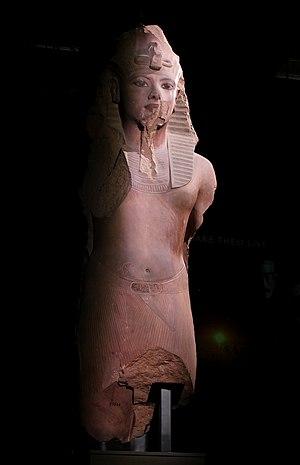
Colosse en quartzite, trace de polychromie. Hauteur environ 3 mètres, 5 mètres à l'origine. Découvert à Médinet Habou où il ornait (avec un second colosse aujourd’hui à Chicago) le temple funéraire de Ay. Usurpé ensuite par Horemheb. Musée du Caire. Exposé lors de ""Toutânkhamon, le trésor du pharaon"" mars-septembre 2019, Grande halle de La Villette, Paris."
Les deux statues colossales du pharaon Toutânkhamon sont les vestiges du temple funéraire de ce dernier qui a aujourd'hui presque entièrement disparu. Il se situait à Médinet Habou, non loin de Thèbes en Égypte, sur la rive ouest du Nil, en face de la cité moderne de Louxor.